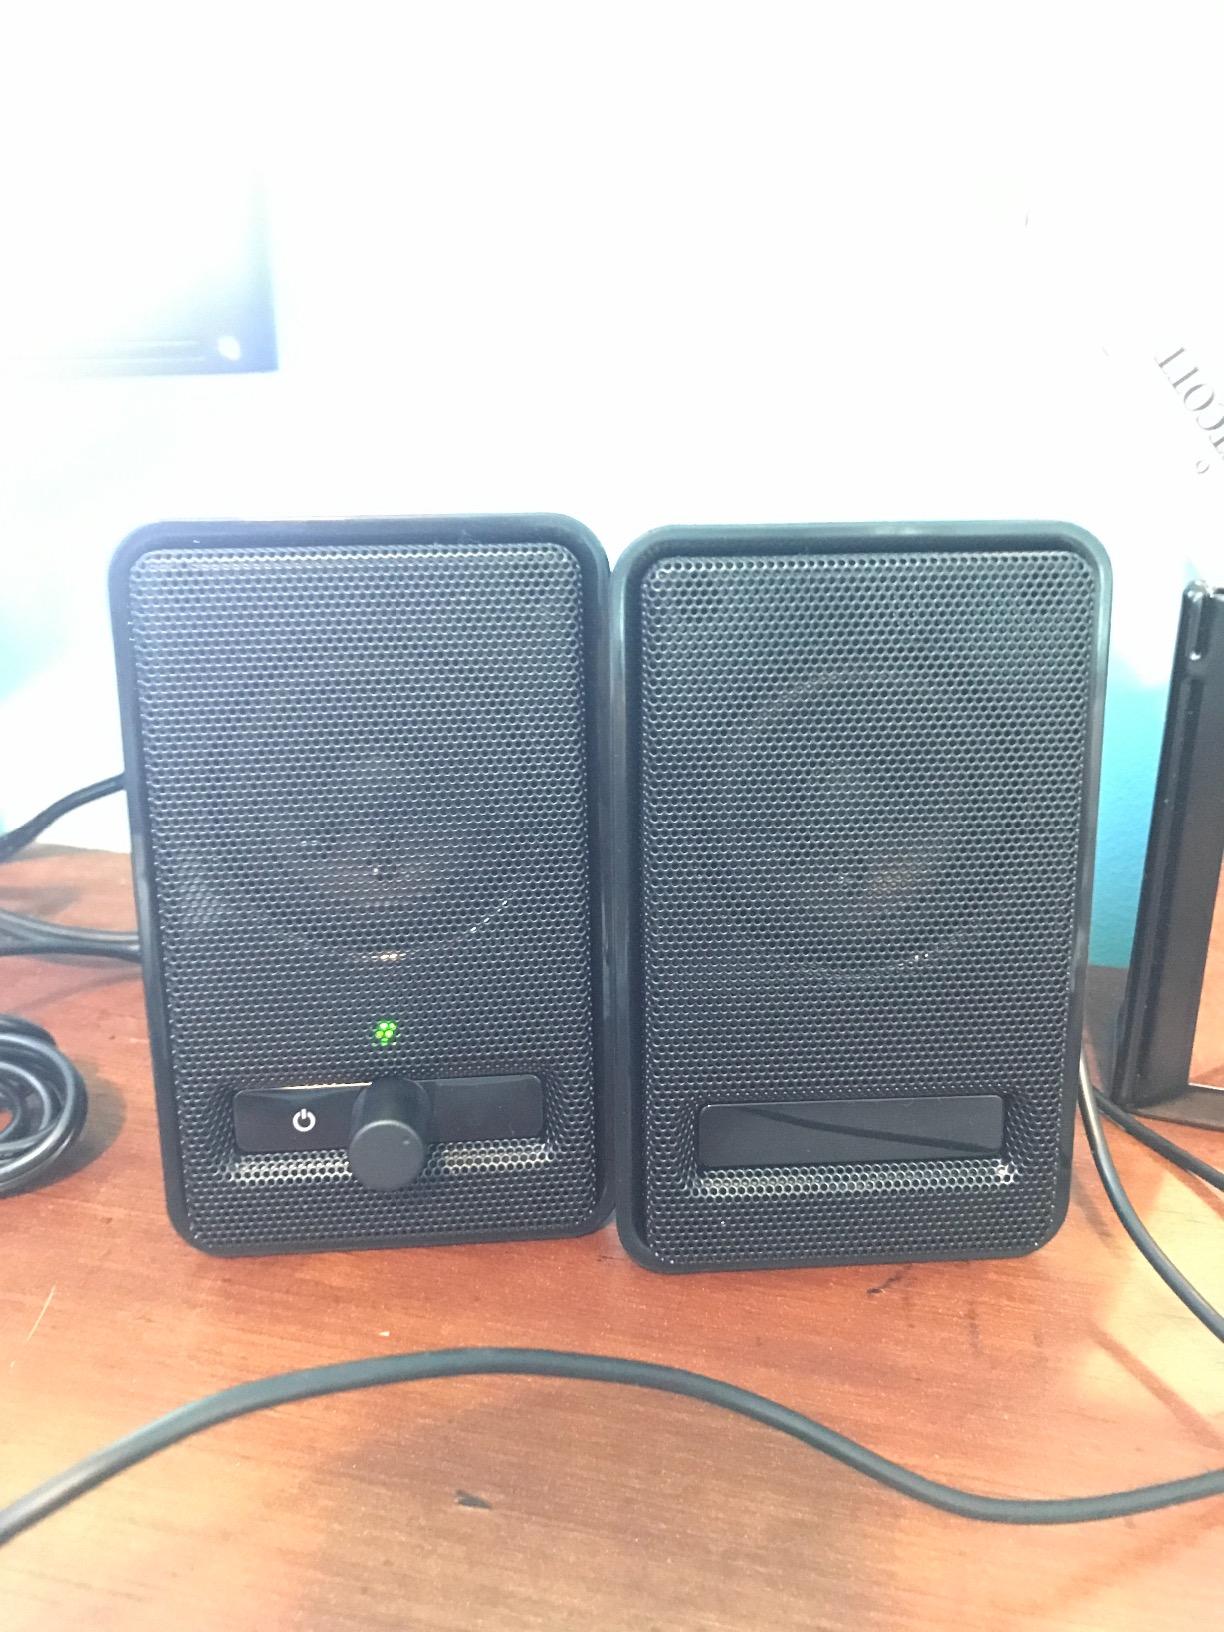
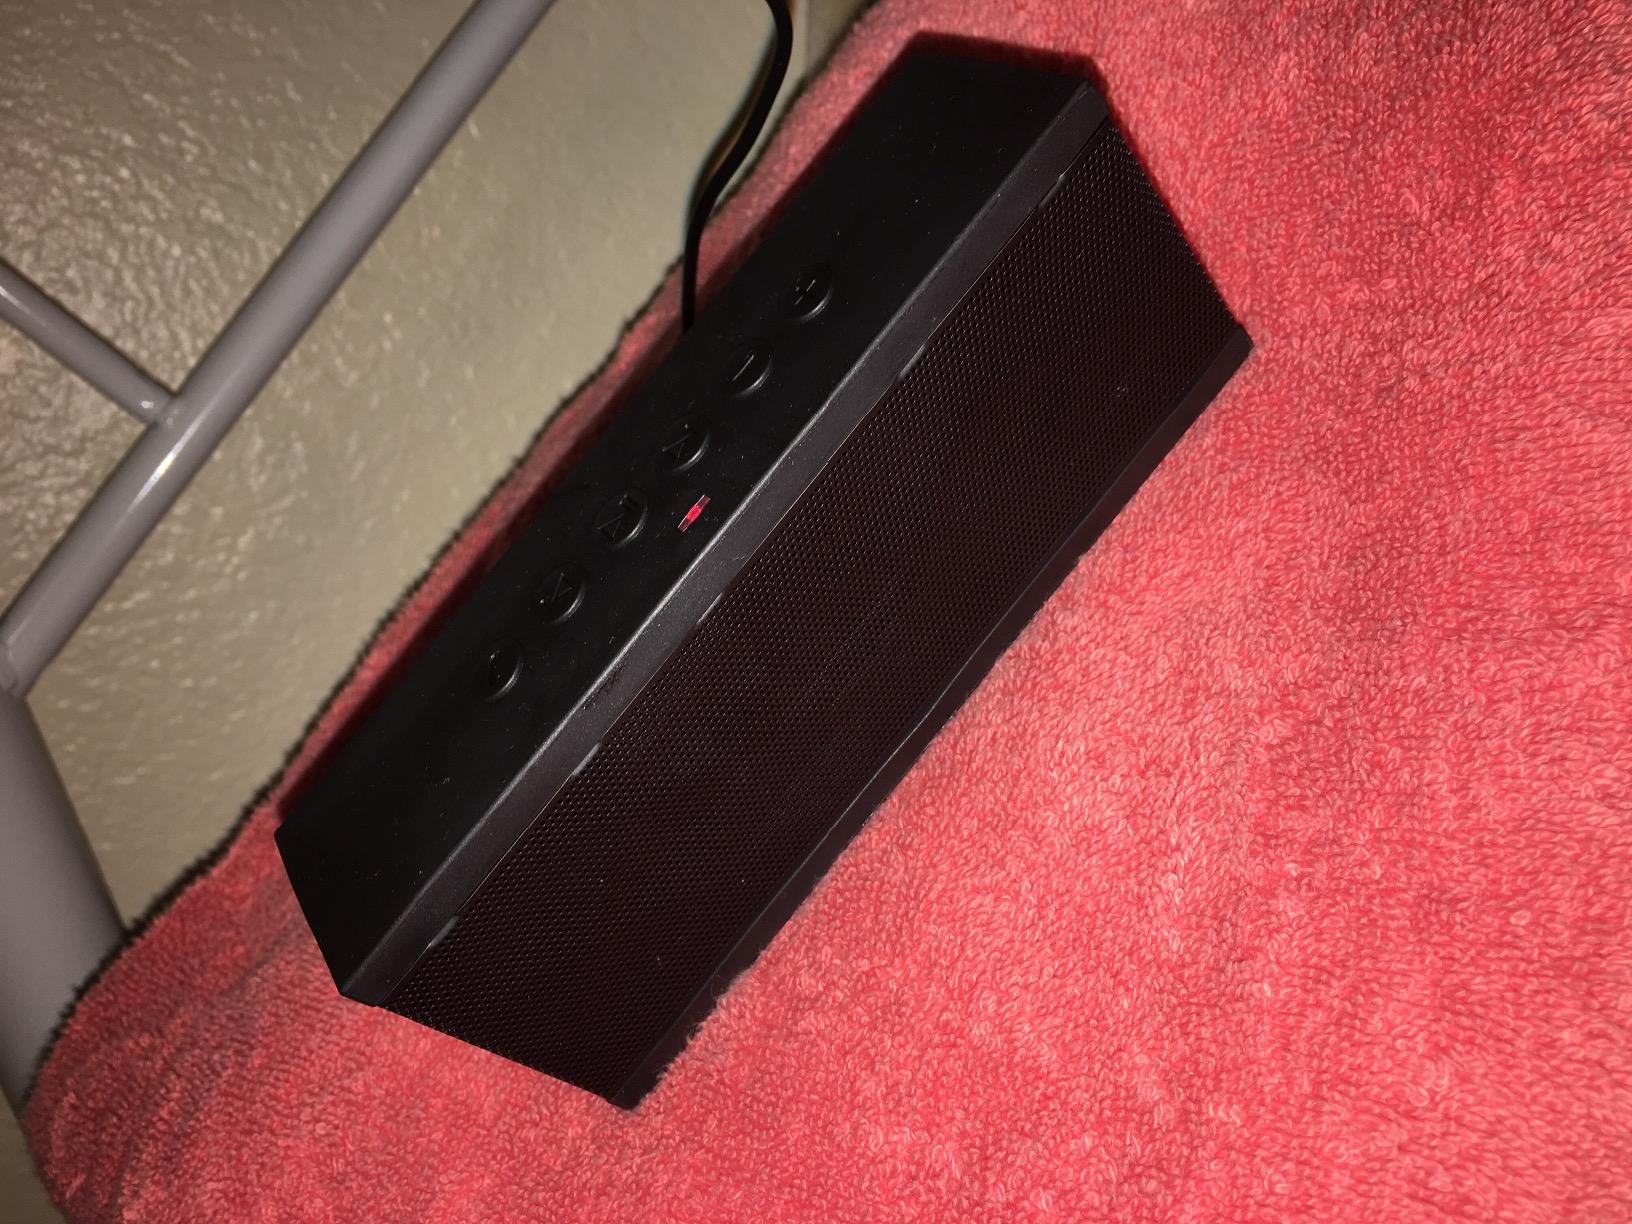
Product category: speaker
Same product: no